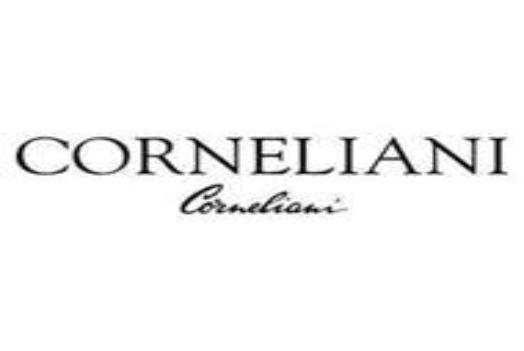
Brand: corneliani
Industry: Clothes